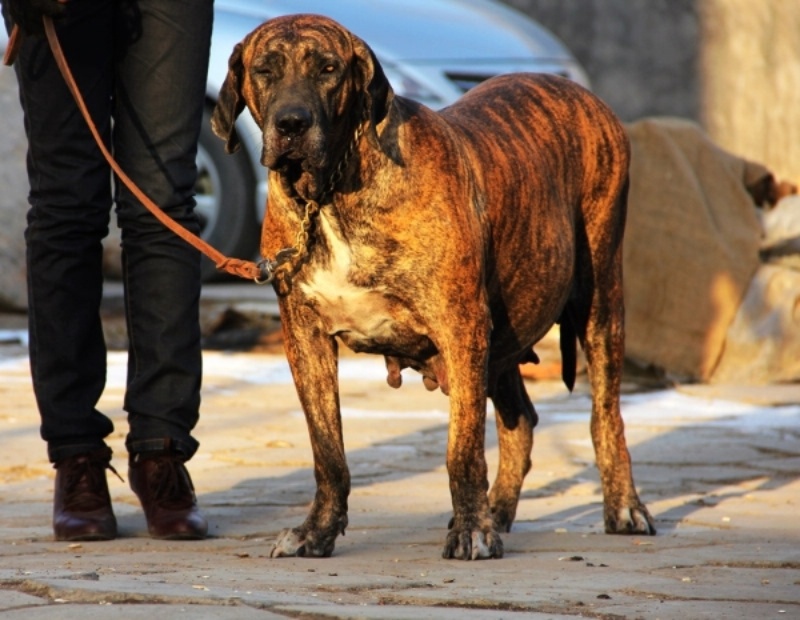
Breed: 220-n000032-Fila_Braziliero